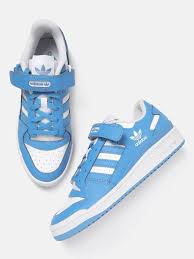
Label: Sneaker